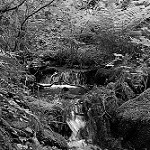
Label: B & W